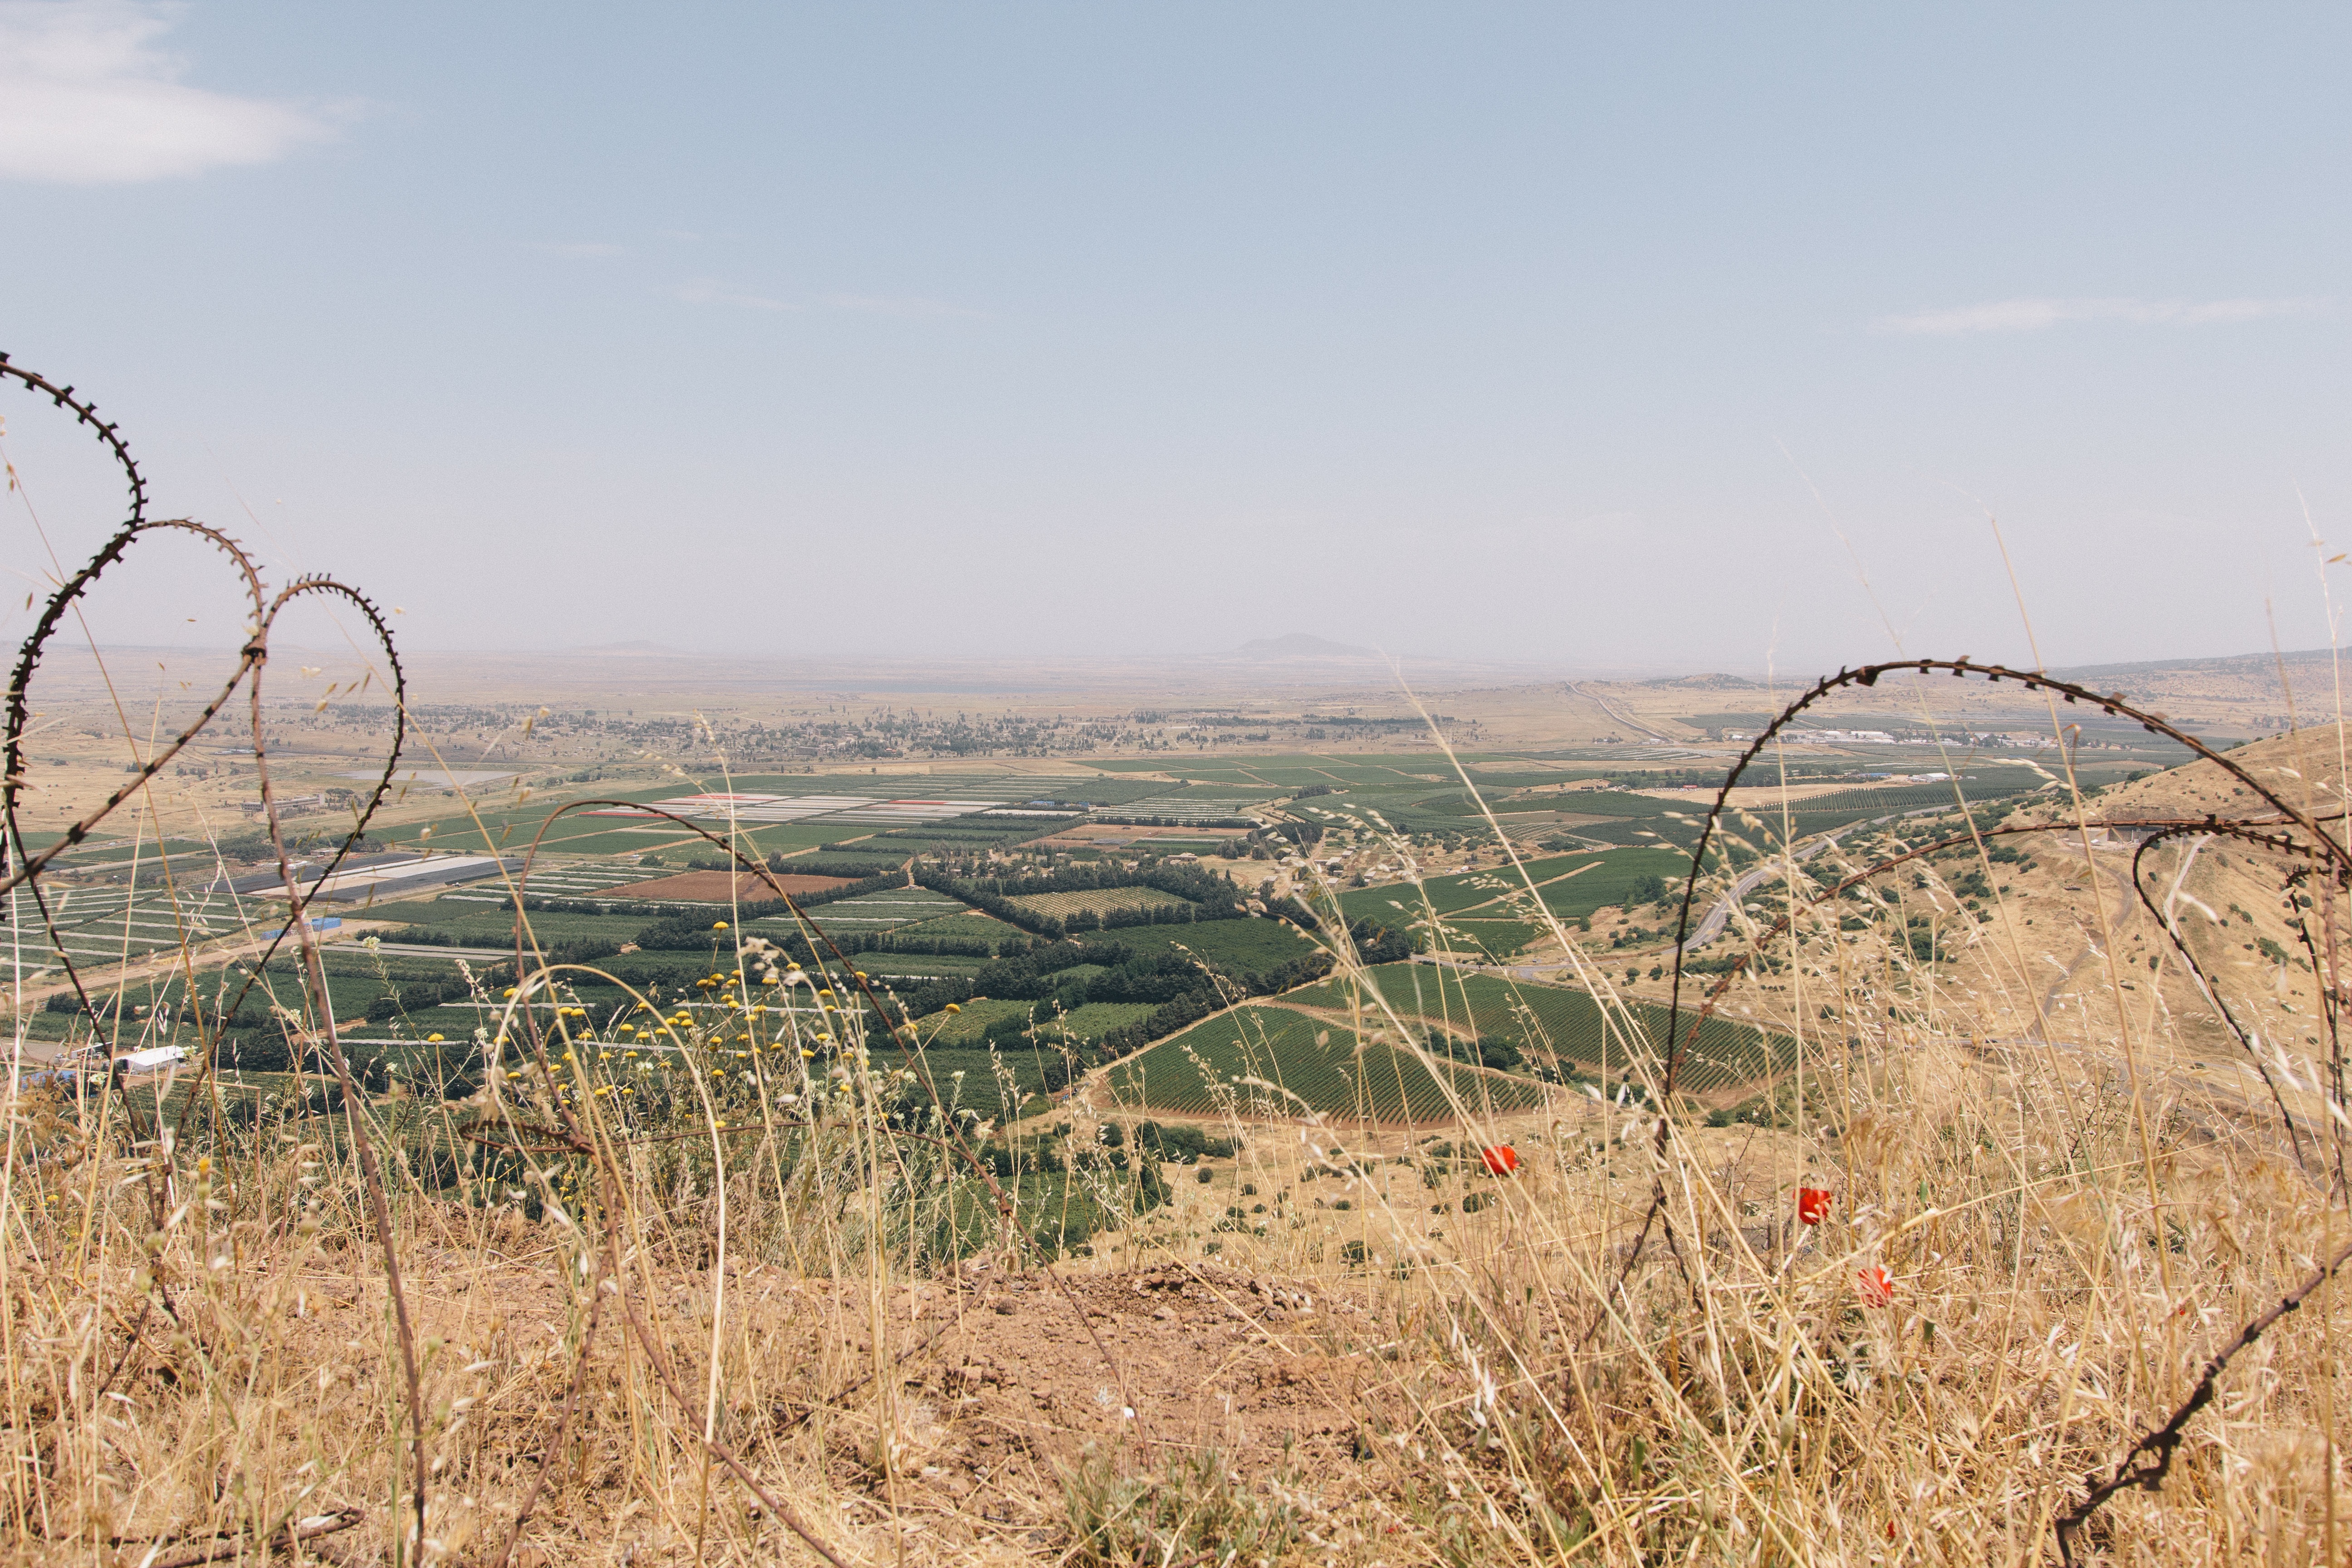
landscape, tree, nature, grass, mountain, barbed wire, cloud, field, prairie, hill, flower, wind, soil, agriculture, farmland, wetland, habitat, rural area, natural environment, grass family